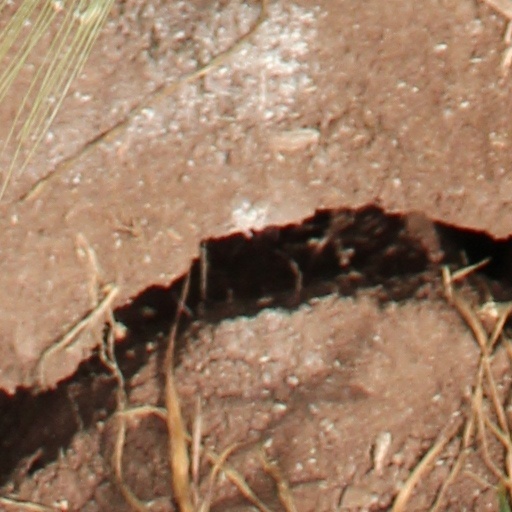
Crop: wheat